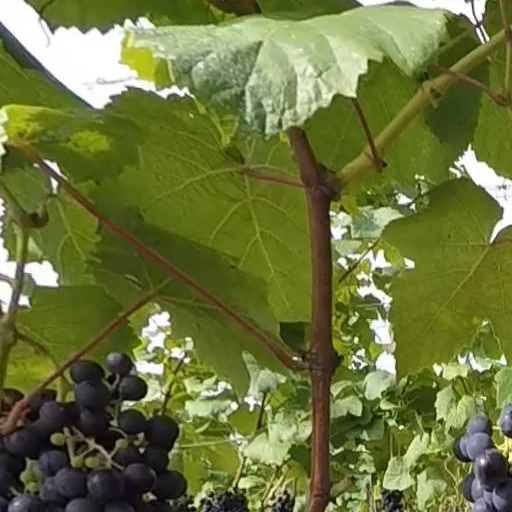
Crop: grape